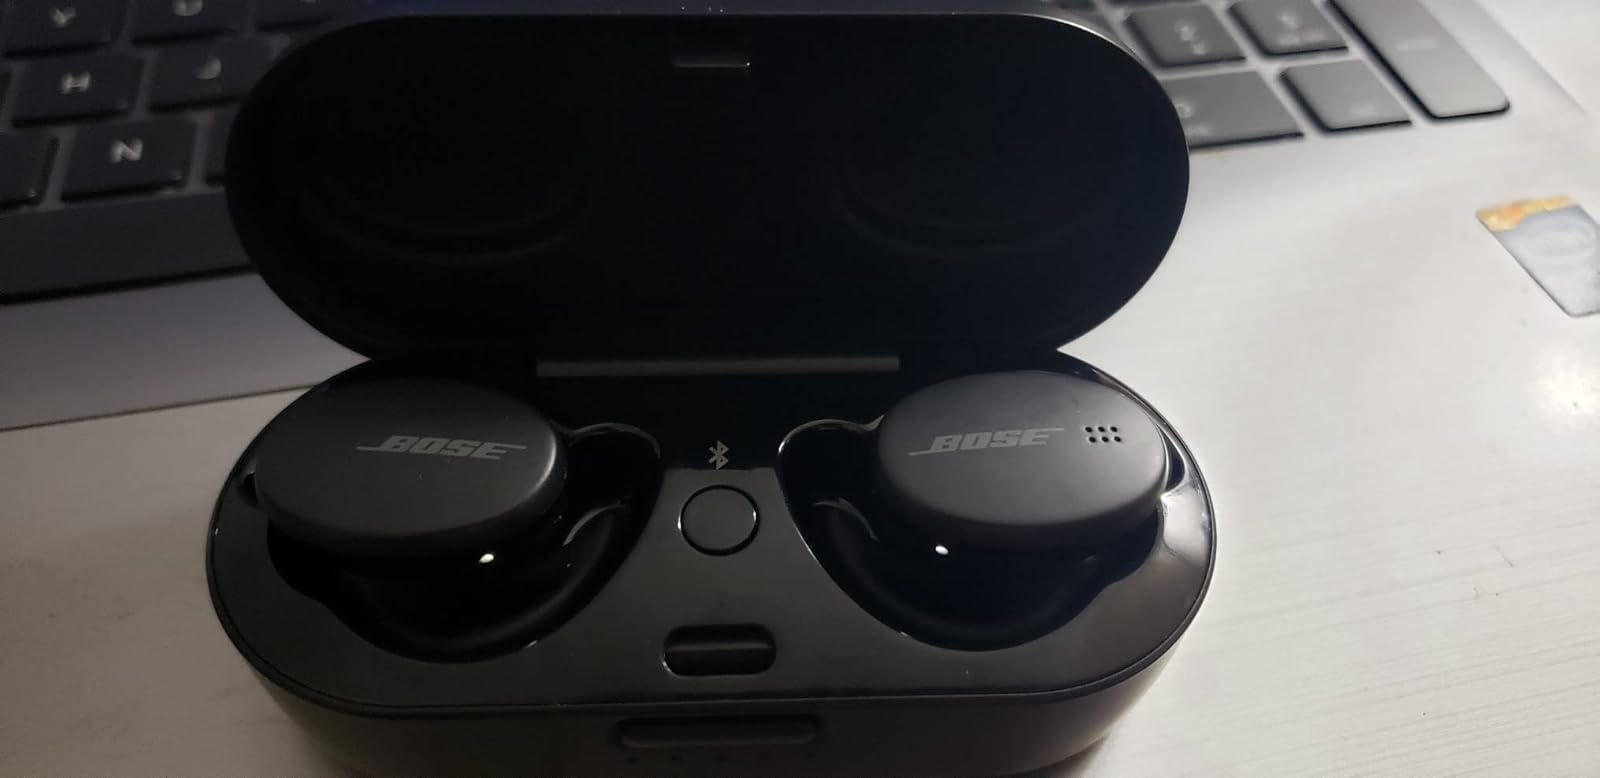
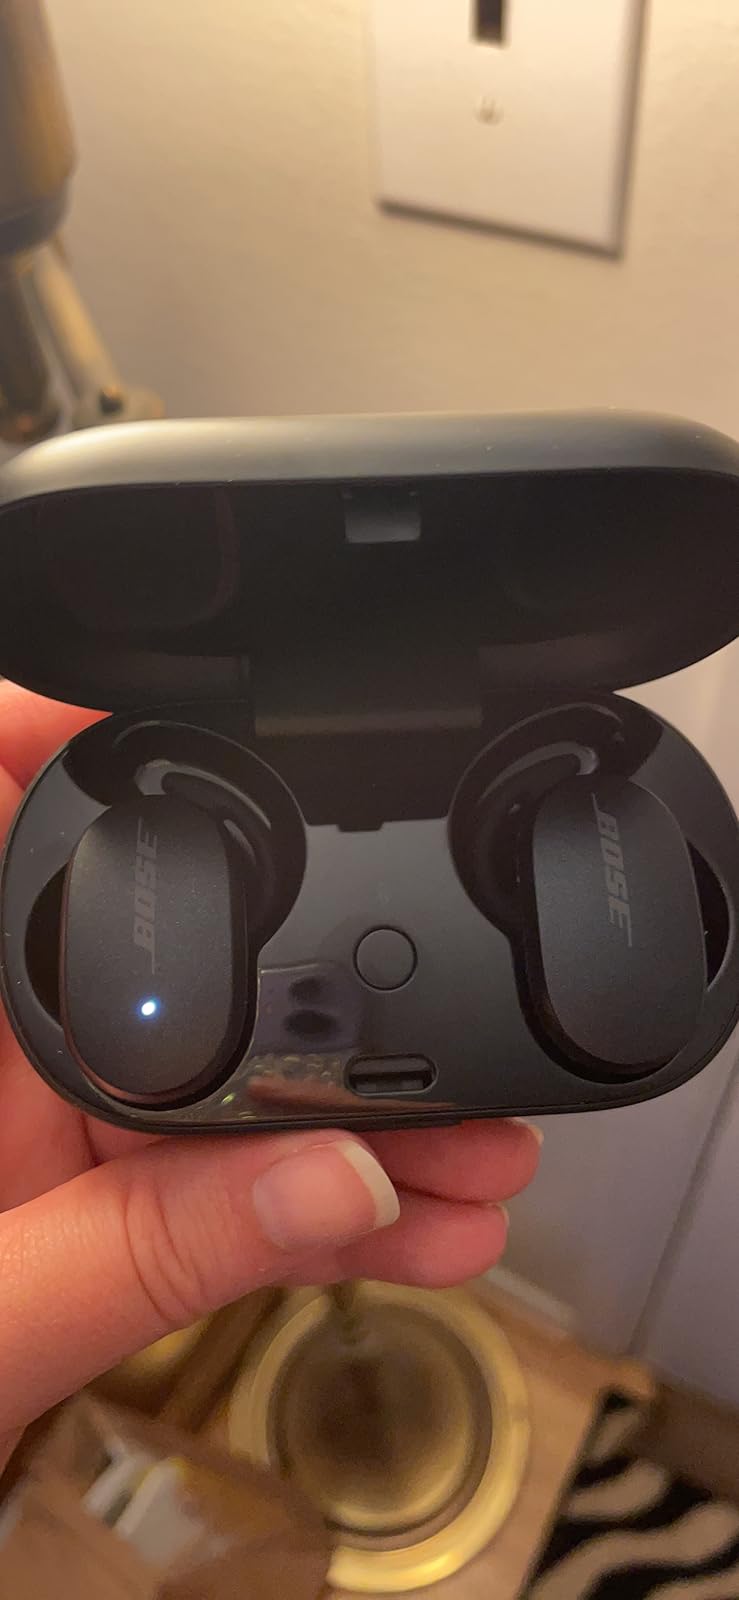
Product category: earbuds
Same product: no